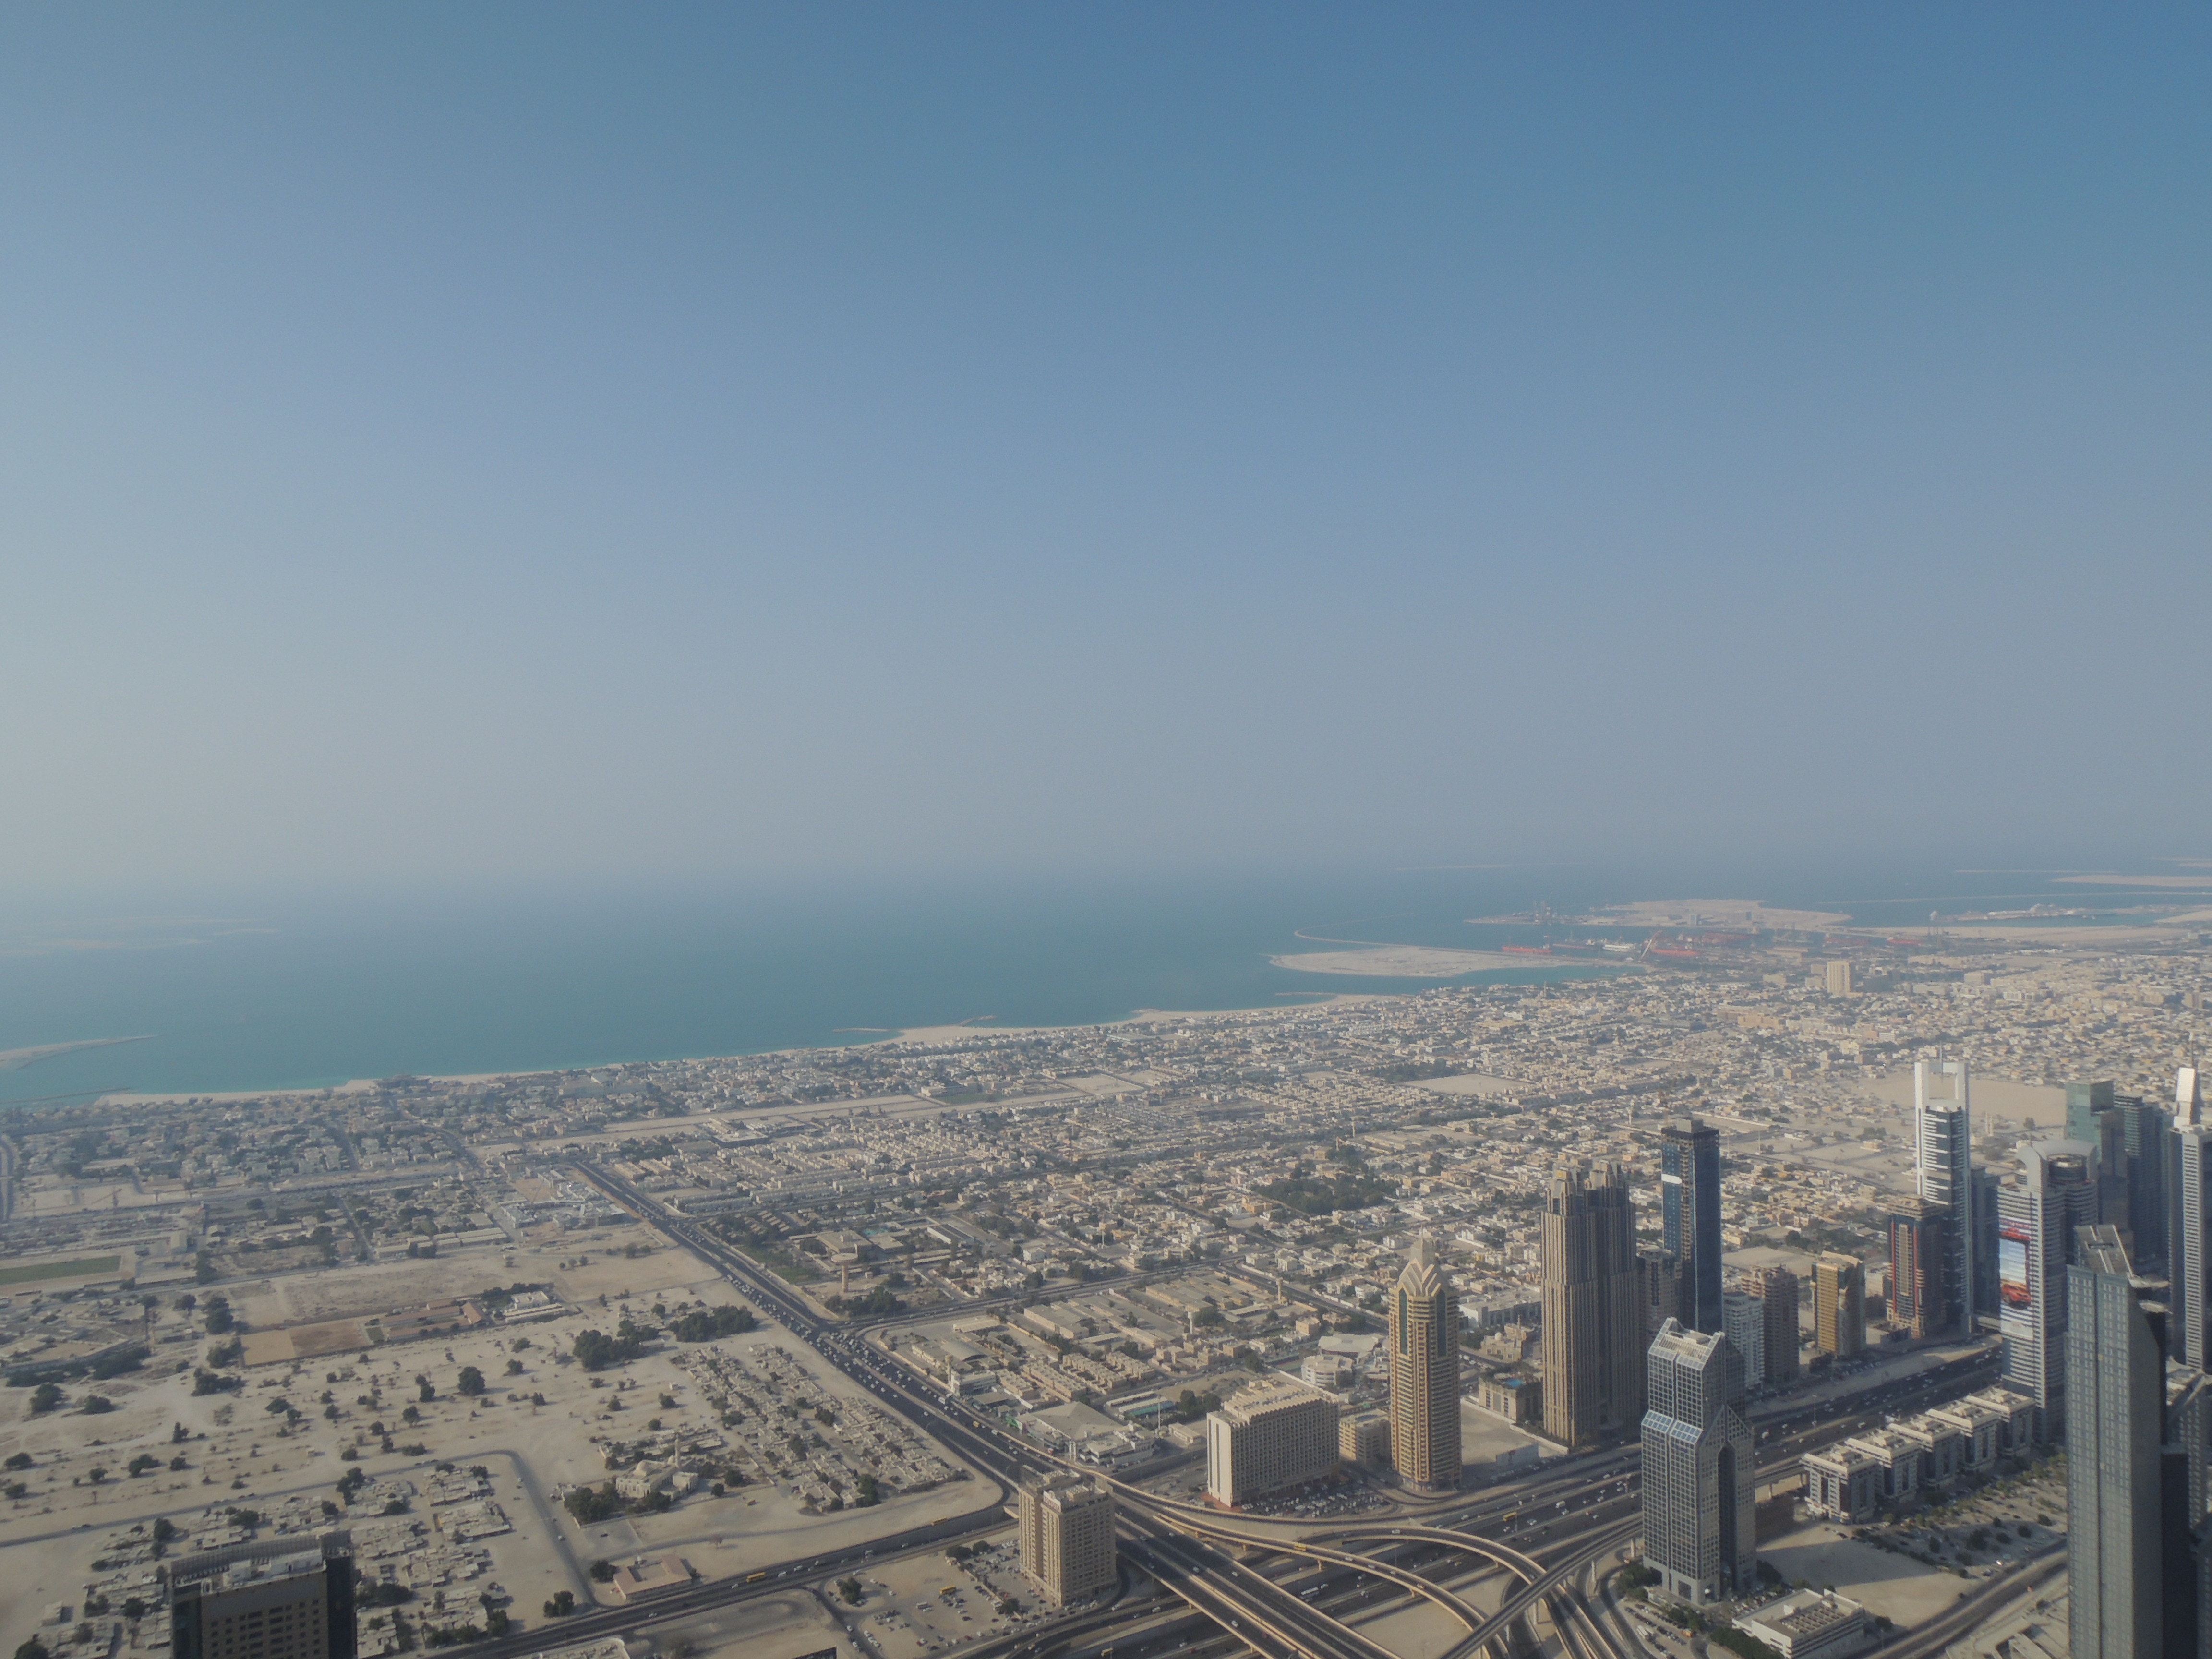
horizon, sky, skyline, morning, desert, view, city, skyscraper, cityscape, panorama, downtown, dusk, tower, dubai, landmark, uae, emirates, burj khalifa, aerial photography, urban area, emirate, atmospheric phenomenon, human settlement, atmosphere of earth